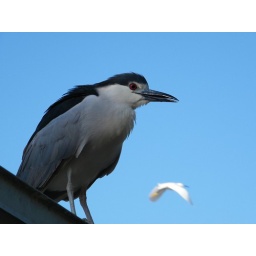
night heron with a flying snowy egret in the sky